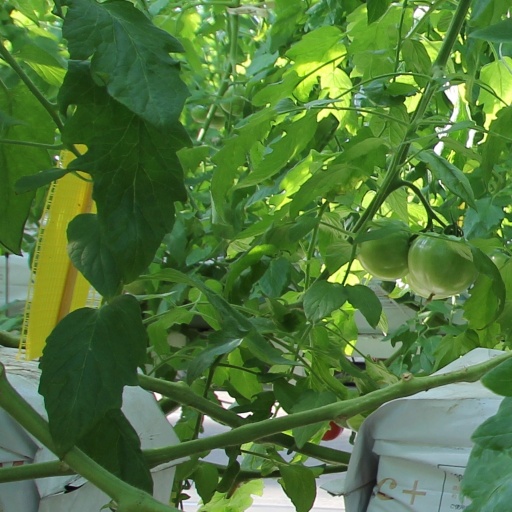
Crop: tomato